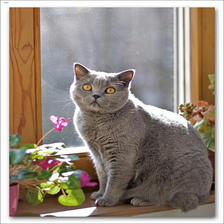
Species: cat
Breed: British Shorthair